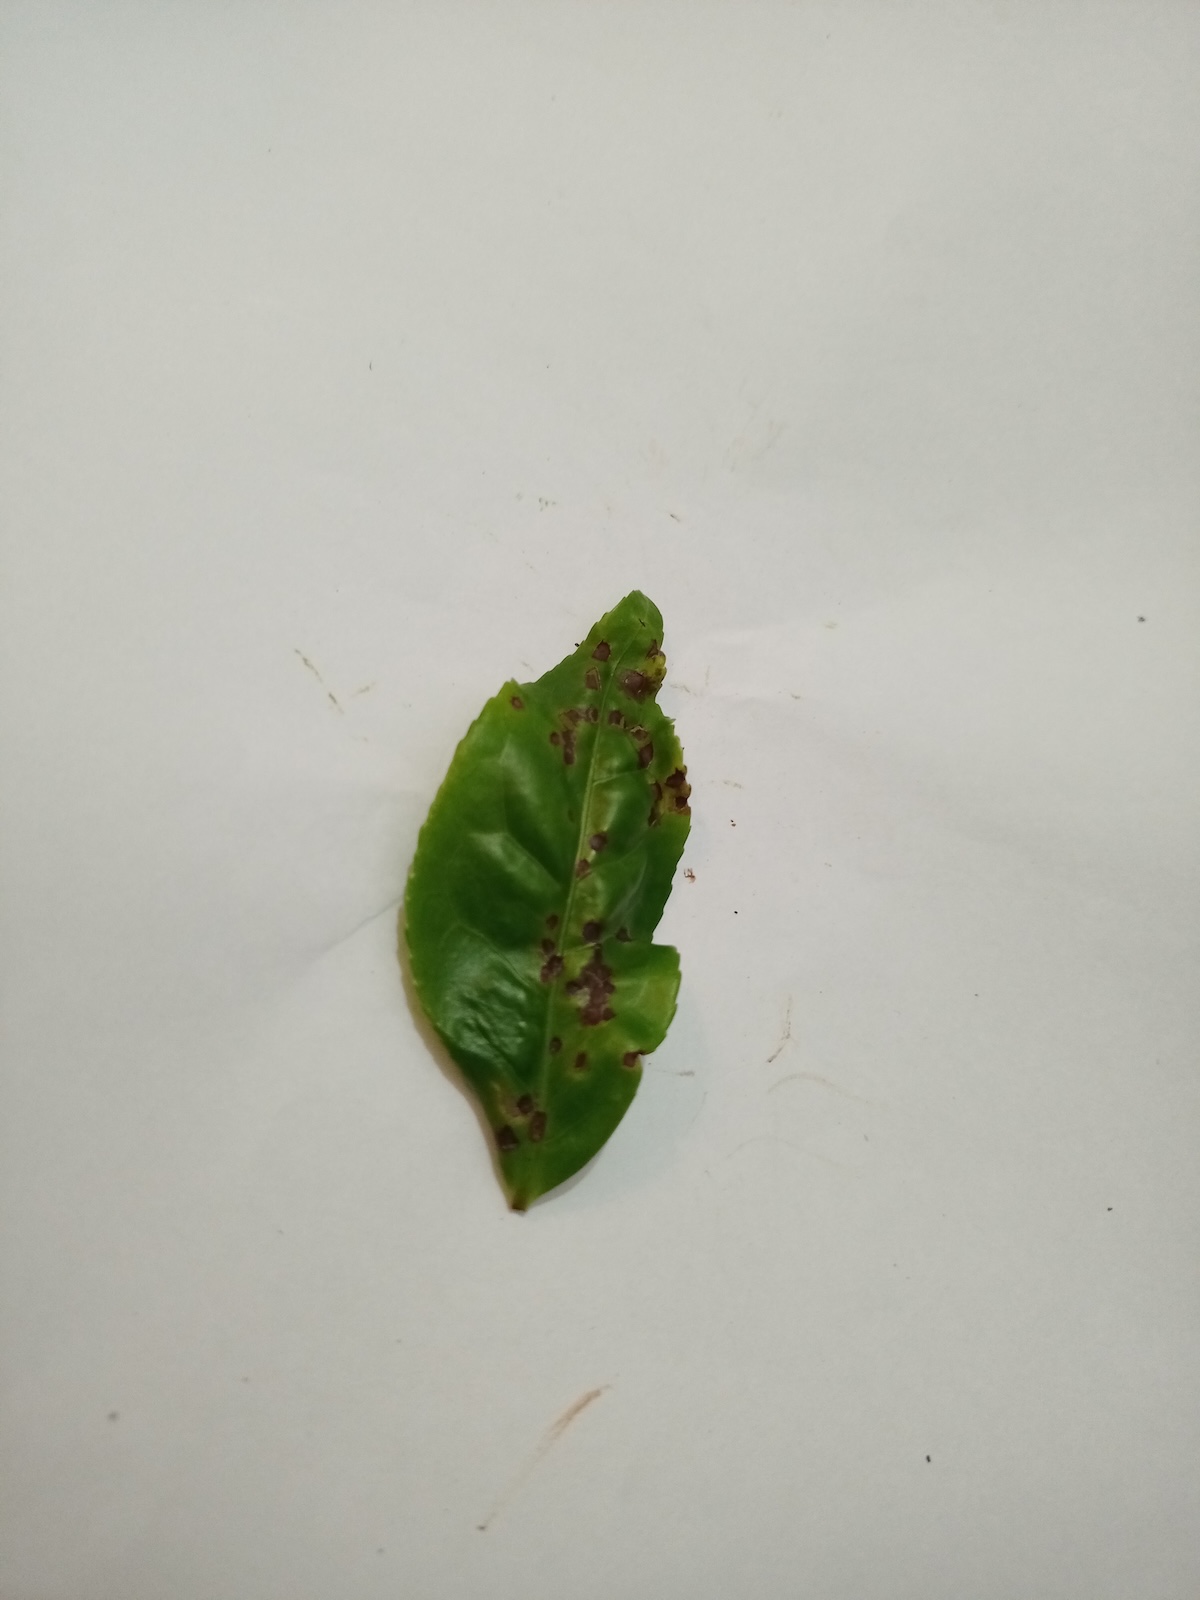
Label: Helopeltis